Lower Manhattan

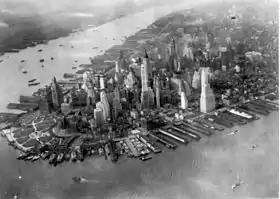
Lower Manhattan in 1931

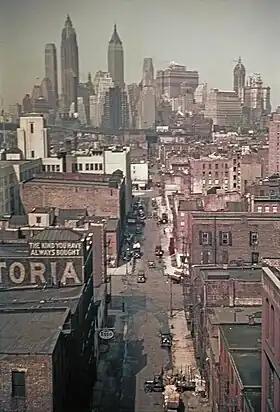
Lower Manhattan photographed in 1938 using Agfacolor

New York grew as an economic center, first as a result of Alexander Hamilton's policies and practices as the first Secretary of the Treasury and, later, with the opening of the Erie Canal in 1825, which connected the Atlantic port to the vast agricultural markets of the North American interior. Immigration resumed after being slowed by wars in Europe, and a new street grid system, the Commissioners' Plan of 1811, expanded to encompass all of Manhattan. Early in the 19th century, the landfill was used to expand Lower Manhattan from the natural Hudson shoreline at Greenwich Street to West Street.